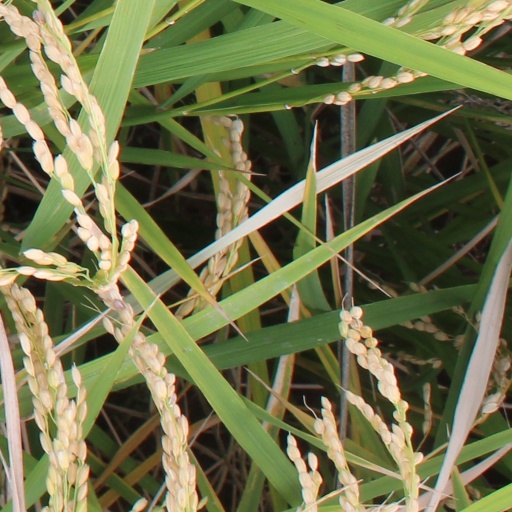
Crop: rice